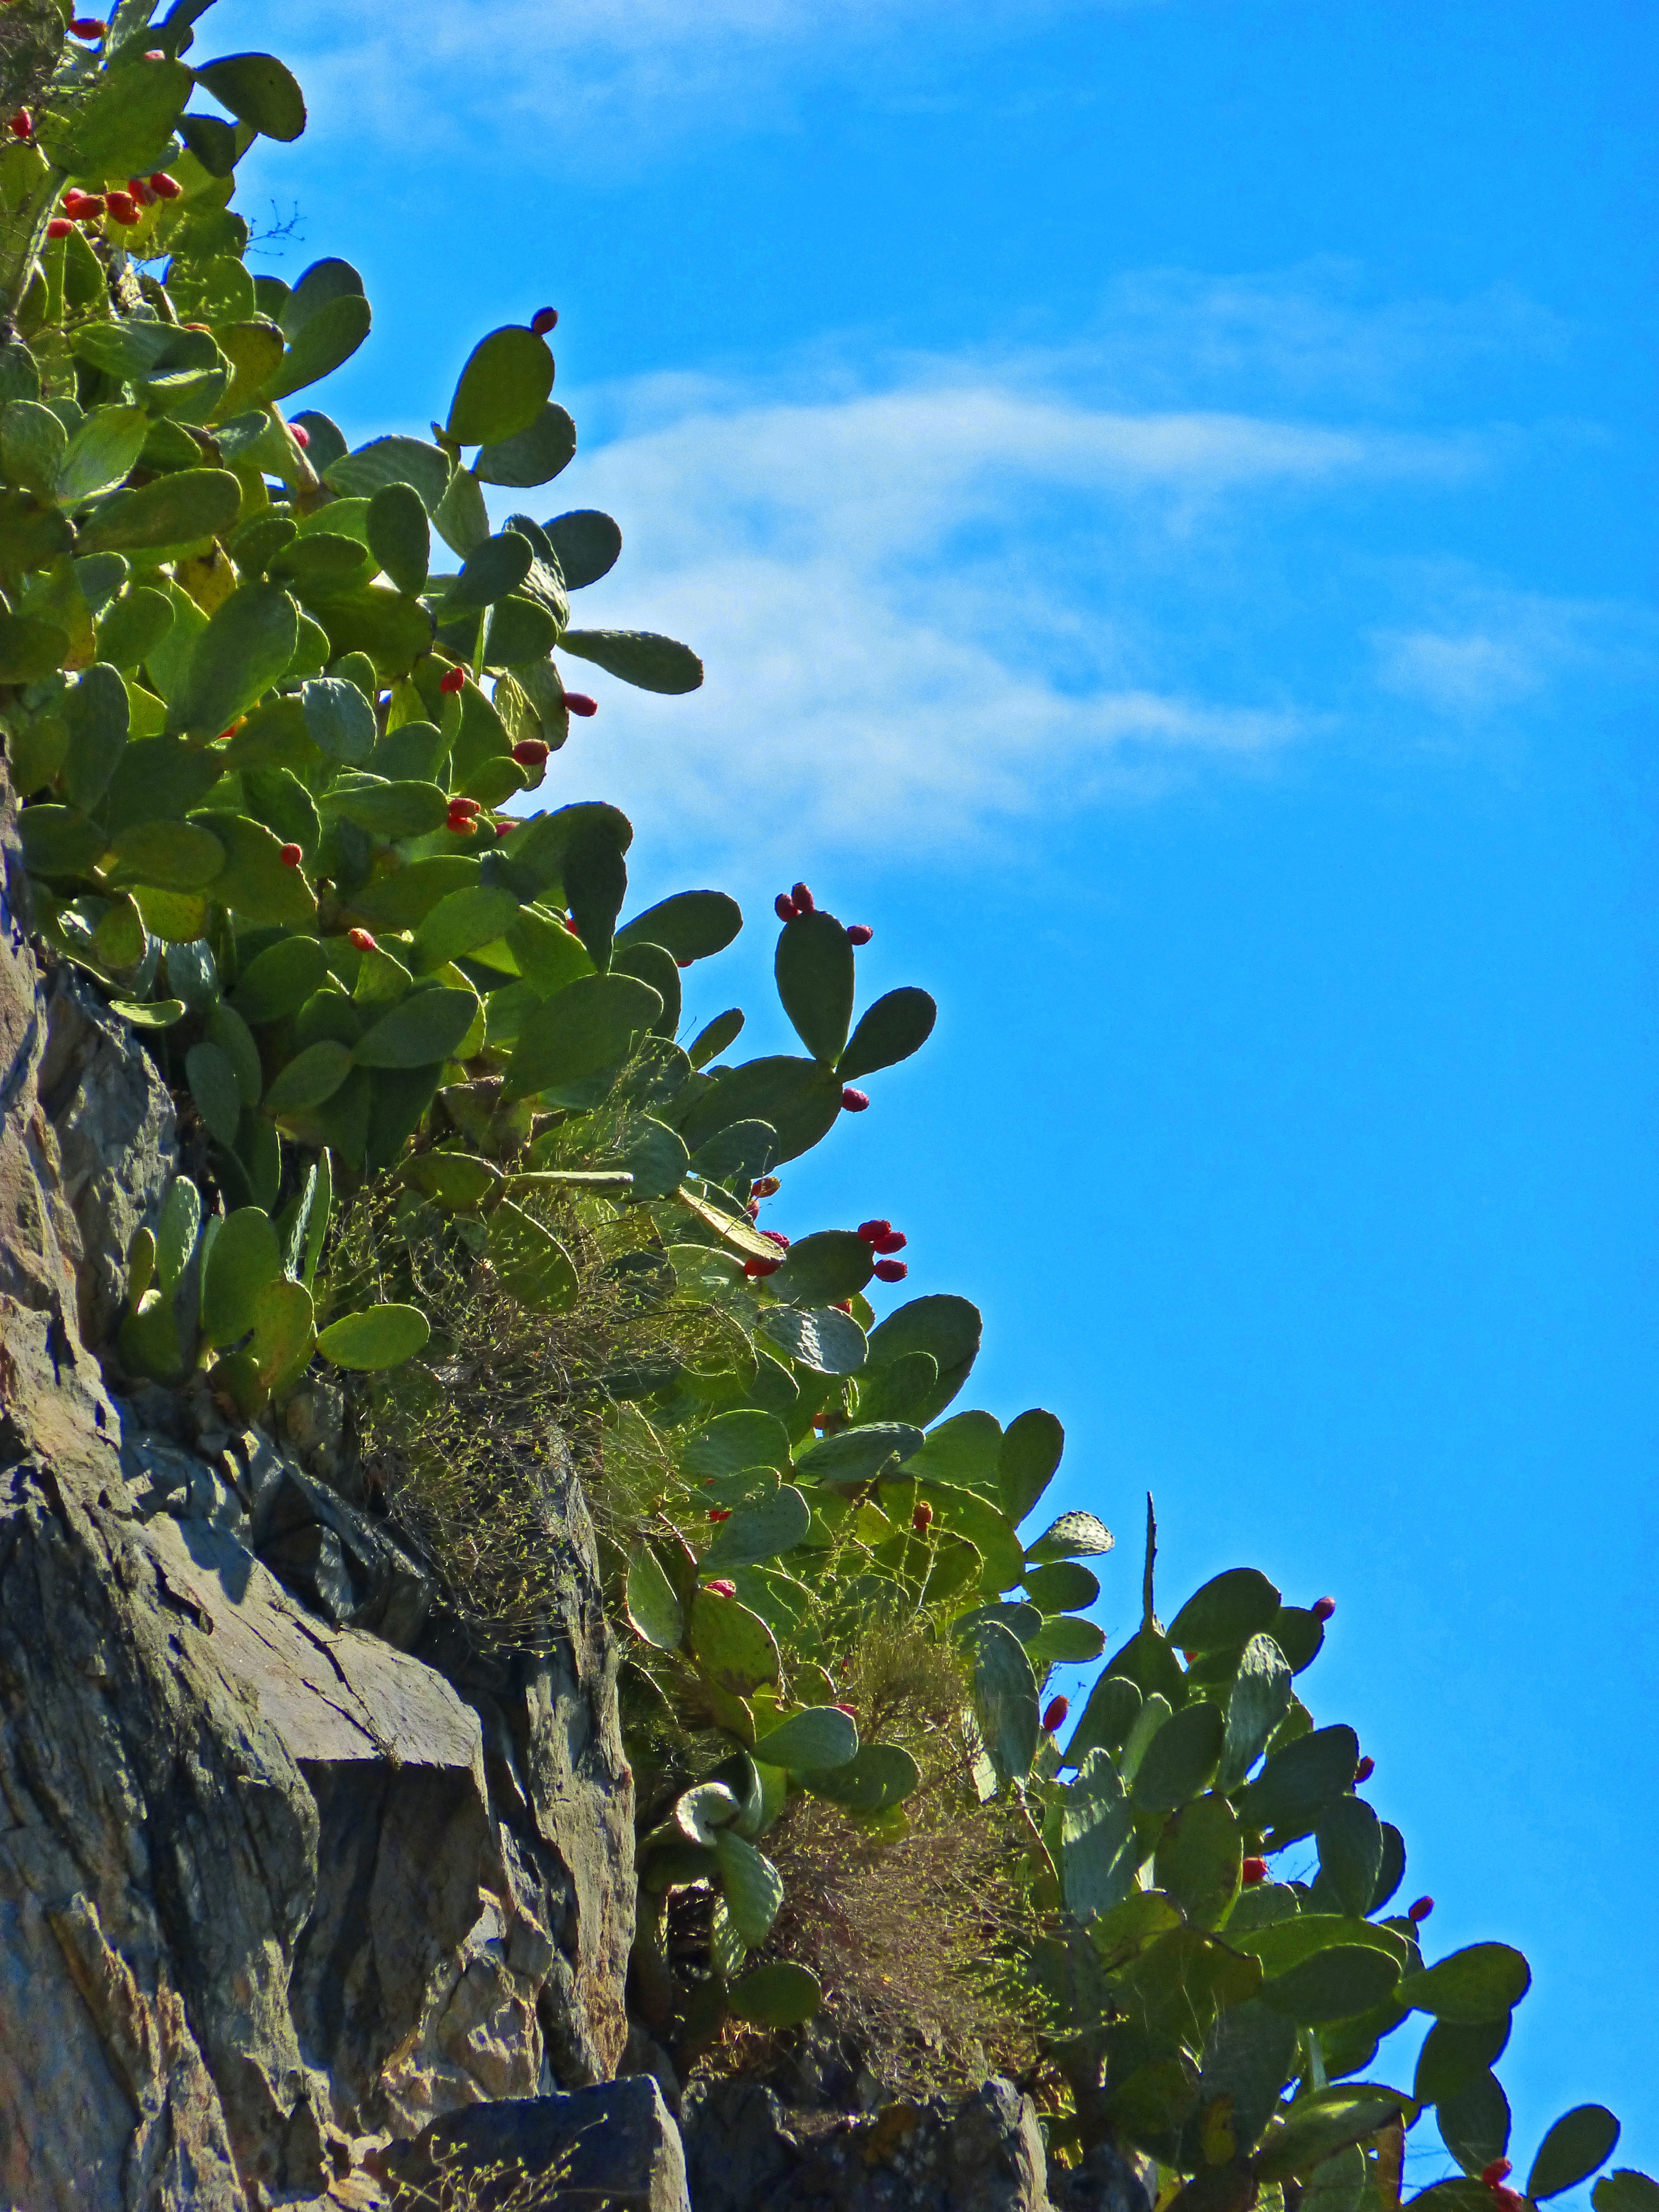
tree, rock, branch, cactus, plant, sky, sunlight, leaf, flower, green, jungle, botany, flora, vegetation, shrub, tropics, flowering plant, prickly pear, woody plant, land plant